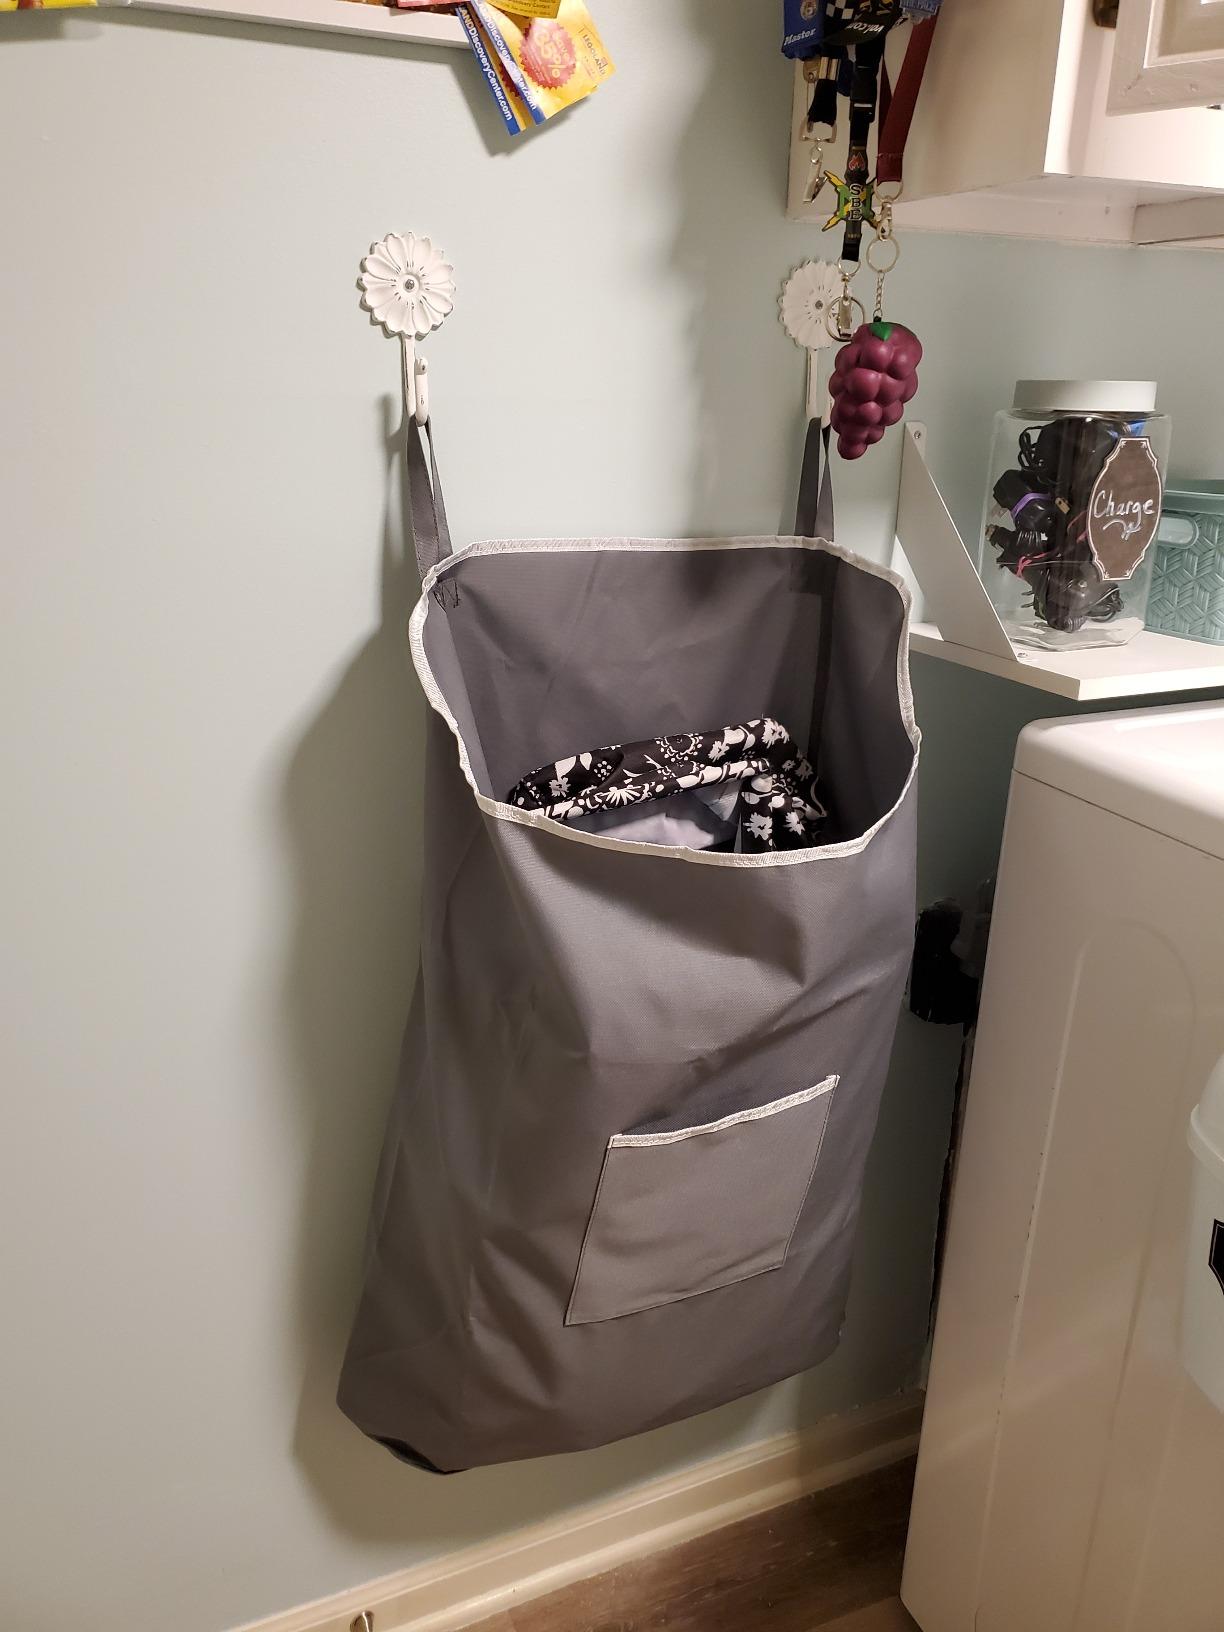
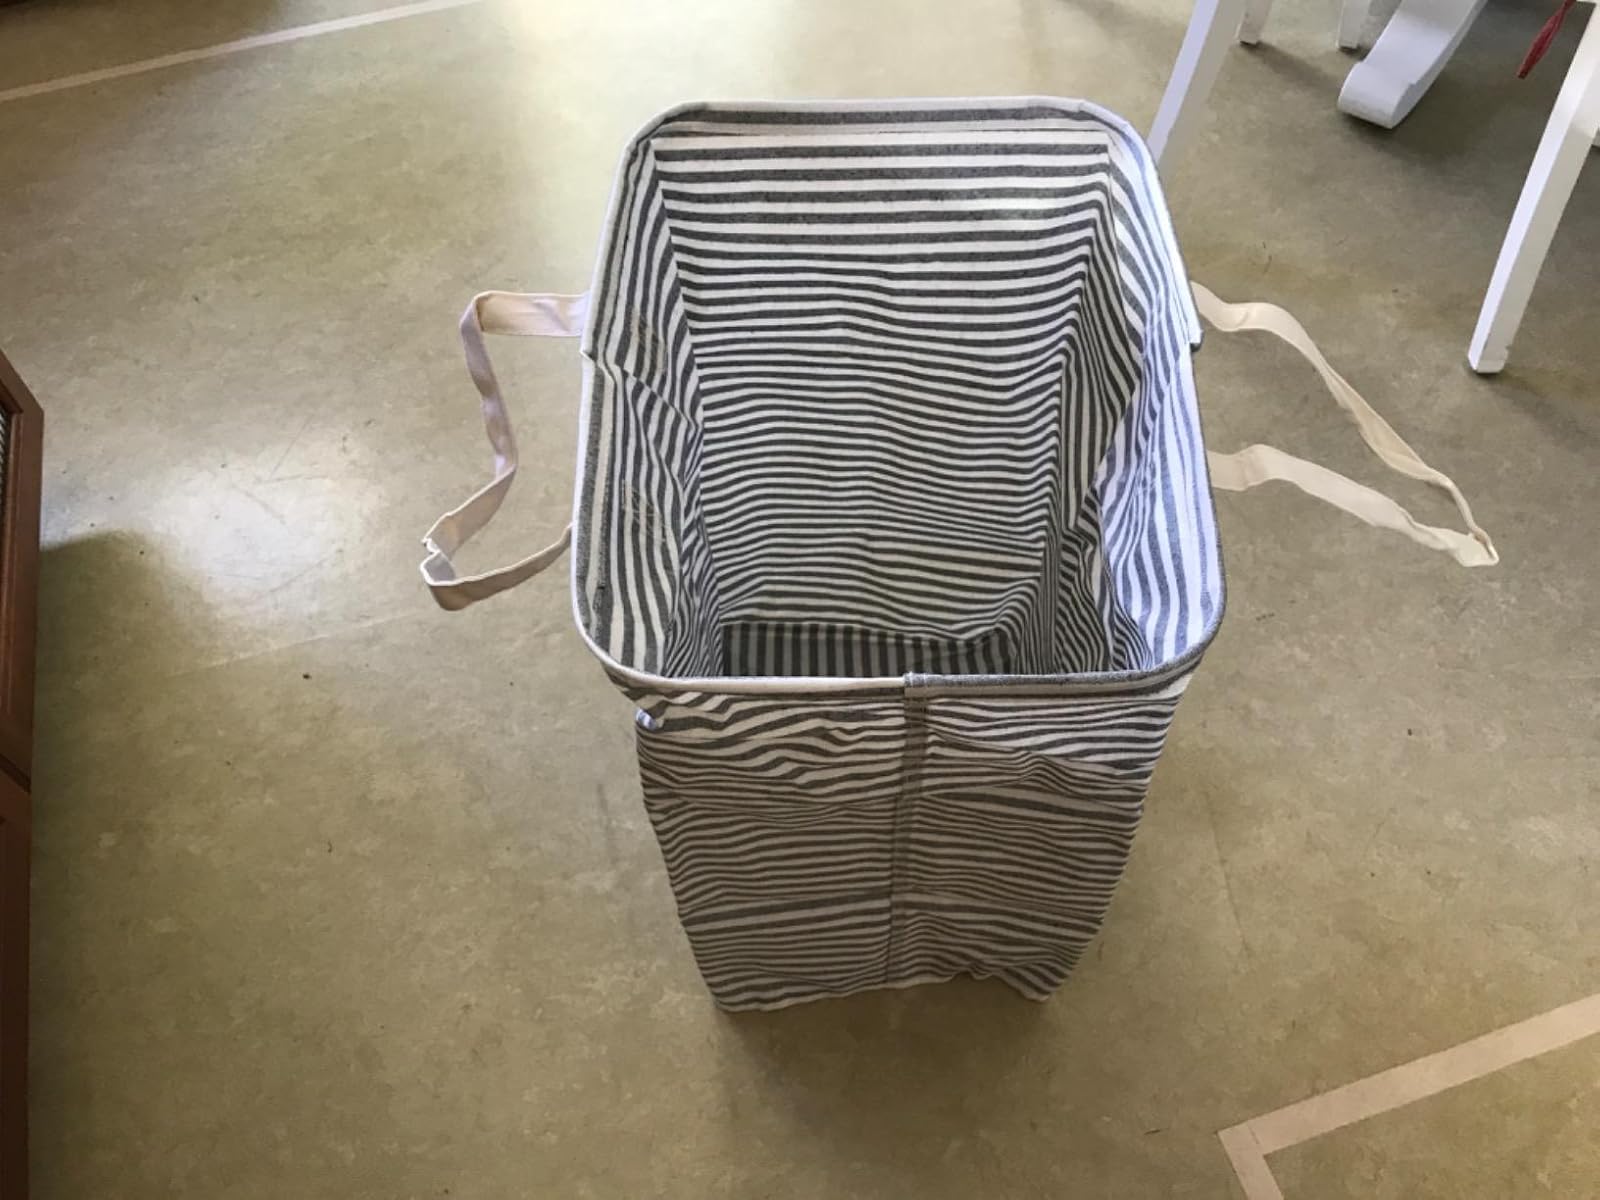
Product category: items_hamper
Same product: no